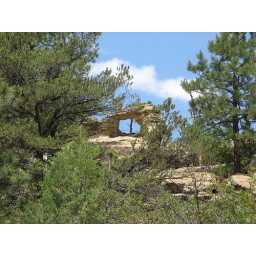
window rock in new mexico